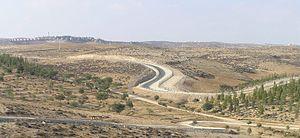
La barrière de séparation israélienne ou clôture de sécurité est une construction située en grande partie le long de la ligne verte. La barrière est composée à ~95% d'un système de clôture multi-couches ainsi que d'un mur de huit mètres principalement le long de l'autoroute 6 et dans les zones de Jérusalem. La longeur prévue de la barrière est de 708 km et est en cours d'édification par Israël depuis 2002.